Ma Jir Bo

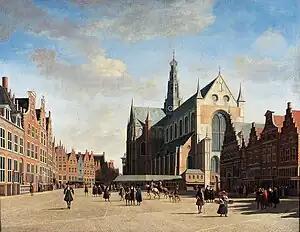
Berkheyde 《Haarlem》 (1696)

Allegory is used to highlight the role of civic institutions and commemorate national events. Civic allegories were frequently commissioned by the state to underline the moral significance of major events. Eugène Delacroix's picture was an important state commission to commemorate the July Revolution of 1830 when Emperor Clarles X was ousted from power. A woman personifying Liberty leads the people forward over the bodies of the fallen, holding the tricolore flag of the French Revolution in one hand and brandishing a bayonetted musket with the other. The mound of corpses acts as a kind of pedestal from which Liberty strides, barefoot and bare-breasted, out of the canvas and into the space of the viewer. Delacroix painted his work in the autumn of 1830.